Polyball

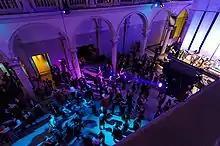
The ETH main hall during the Polyball (2005)

The Polyball is the most prestigious public event of the ETH Zurich. It has a long tradition since the 1880s and takes place annually at the end of November. The Polyball is the biggest decorated ball in Europe with approximately 9000 visitors and is a classic dance event.